Transport in the Faroe Islands

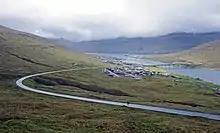
Streymin Bridge, connecting Streymoy and Eysturoy, was opened in 1973.

Roads have become the main method of transportation on the islands, replacing boats. In 2021, there were 16,289 petrol cars, 9,795 diesel cars, and 567 electric cars.